Gaylord Perry

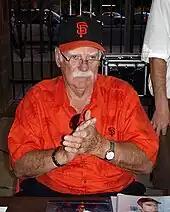
Perry in 2011

Perry retired to his farm in Martin County, North Carolina, where he grew tobacco and peanuts, but had to file for bankruptcy in 1986. He briefly worked for Fiesta Foods as a sales manager, and later in the year Limestone College in Gaffney, South Carolina, chose Perry to be the college's first baseball coach. Perry was there until 1991 when he retired. In 1998, Perry was inducted into the Limestone College Athletics Hall of Fame (Class of 1998). He later moved to Spruce Pine, North Carolina.